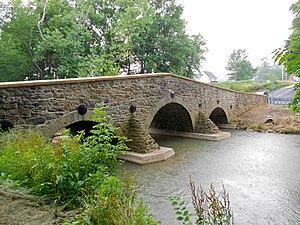
Oxford Township est un township, situé dans le comté d'Adams, en Pennsylvanie, aux États-Unis. En 2010, il comptait une population de 5 517 habitants.